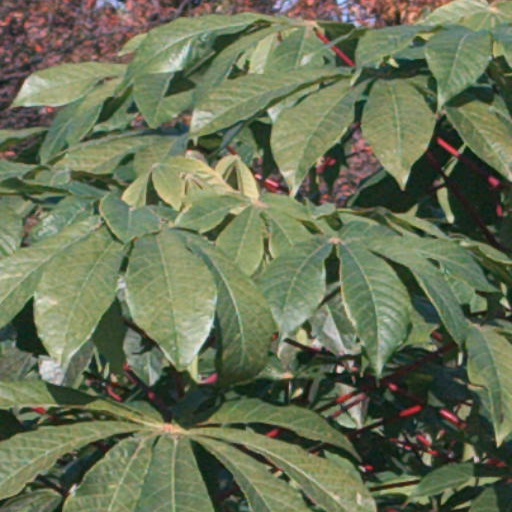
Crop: cassava